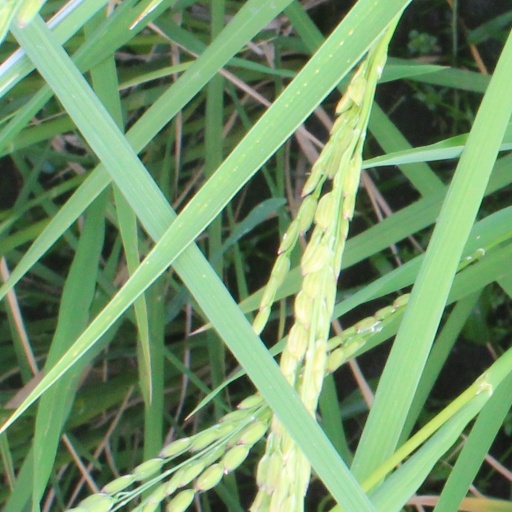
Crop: rice